Madeleine Royale

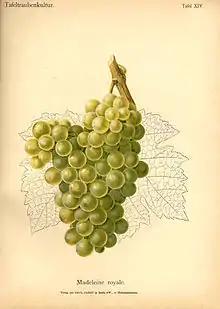
Handbuch der Tafeltraubenkultur, Berlin, Paul Parey, 1894

Madeleine Royale is a variety of white grape. It is mostly grown for table grapes or ornamental purposes, but is notable as a parent of Müller-Thurgau and Madeleine Angevine. It ripens extremely early, in some cases by the 22 July, the feast day of Mary Magdalene, hence the name.